Fleer

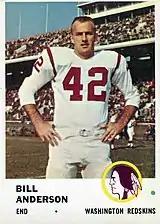
Bill Anderson football card of 1961. Fleer produced football cards from 1960 to 1964

The Fleer company was started by Frank H. Fleer in Philadelphia, 1885, as a confectionery business. Well established as a gum and candy company, Fleer predated many of its competitors into the business of issuing sports cards with its 1923 release of baseball cards in its "Bobs and Fruit Hearts" candy product. These rare cards are basically the same as the 1923 W515 strip cards but are machine cut and have a printed ad for the candy company on the back. Many years later in 1959 it signed baseball star Ted Williams to a contract and sold an 80-card set oriented around highlights of his career. Fleer was unable to include other players because rival company Topps had signed most active baseball players to exclusive contracts.